Wilhelm Brese

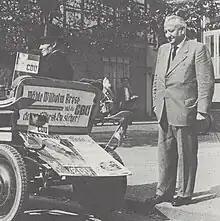
Brese for the district election 1952

Wilhelm Brese (28 December 1896 – 9 March 1994) was a German politician of the Christian Democratic Union (CDU) and former member of the German Bundestag.